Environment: real
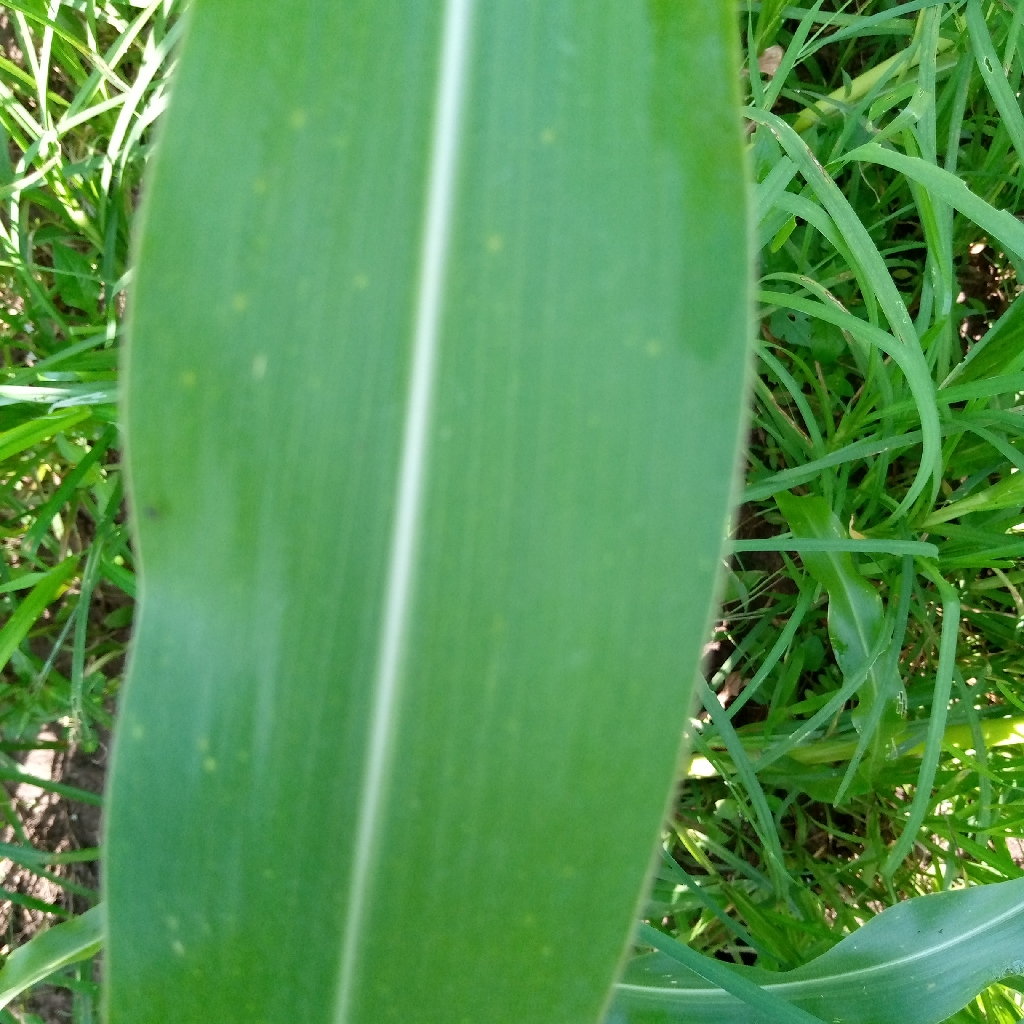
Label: healthy